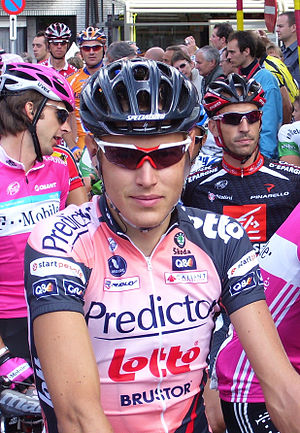
Olivier Kaisen
Olivier Kaisen er en belgisk professionel cykelrytter, som siden 2006 har kørt for det professionelle cykelhold Davitamon-Lotto, det nuværende Lotto-Belisol.